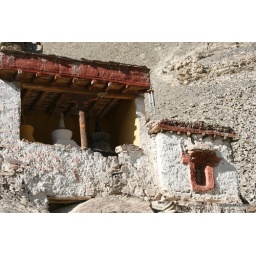
Three stupas set into a white stucco and stone wall at Chulichan Nunnery in Ladakh